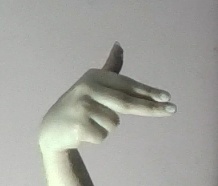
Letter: ghain